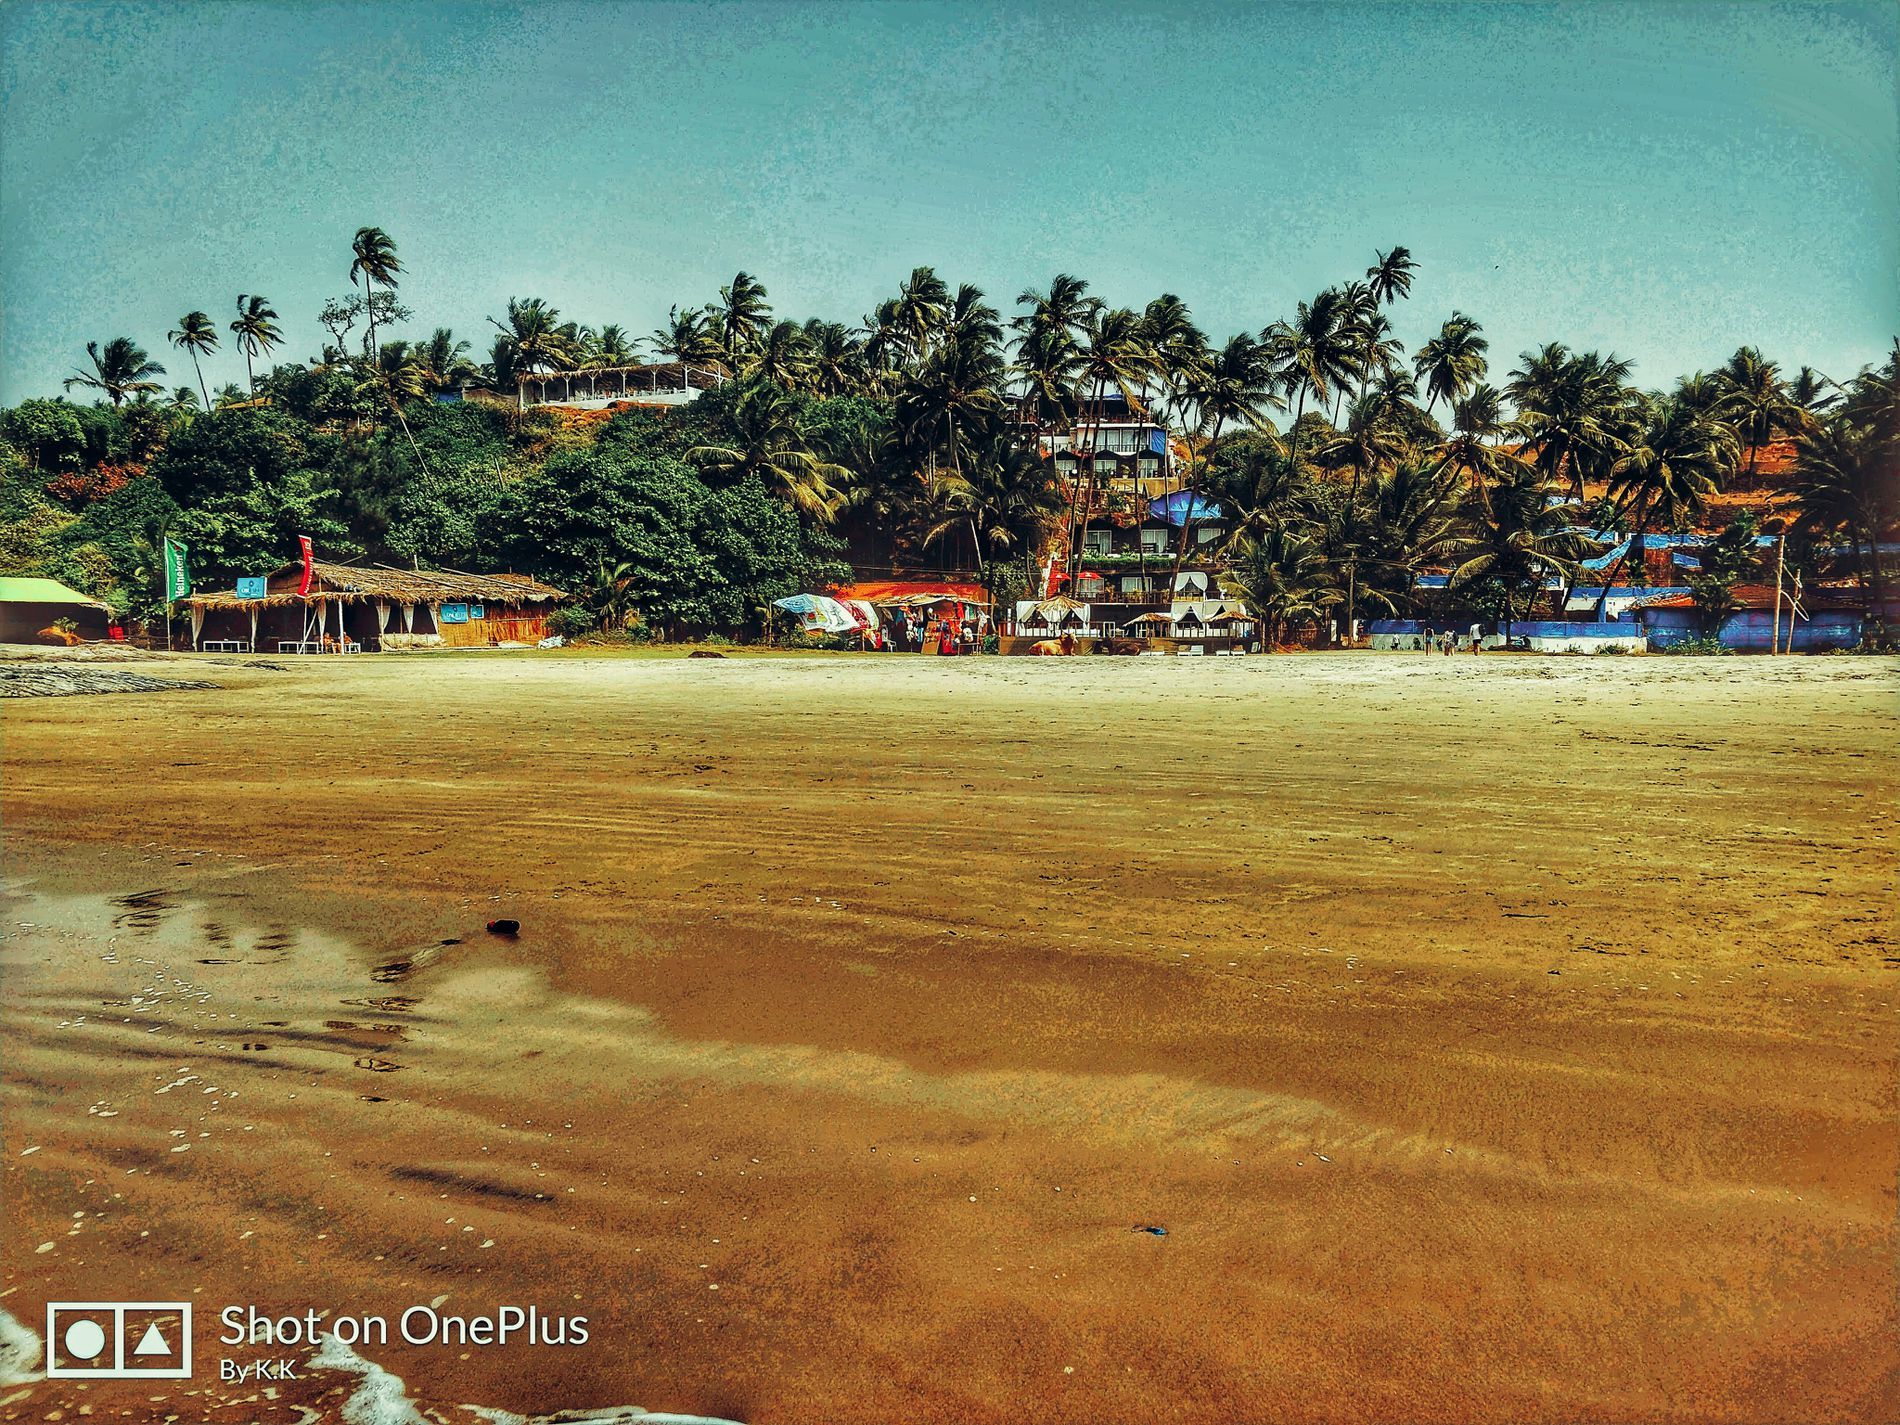
Tourist Resort with a Sandy Beach
The image shows a sandy beach in front of a tourist resort filled with details like palm trees and small huts, all under a clear sky.
Long Shot, The image shows a sandy beach and a tourist resort. The warm lighting highlights the golden sand and green trees. The scene feels calm, simple, and perfect for relaxation.
Labels: Summer, Beach, Coast, Nature, Outdoors, Sea, Shoreline, Water, Plant, Tree, Soil, Land, Palm Tree, Vegetation, Scenery, Person, Tropical, Architecture, Building, Shelter, Rainforest, Landscape, Hotel, Resort, Woodland, Sea Waves, Tourist Resort, Sky
Camera: OnePlus ONEPLUS A5000
Aperture: F1.7
Exposure: 1/1429 sec
ISO: 125
Focal length: 4.1 mm